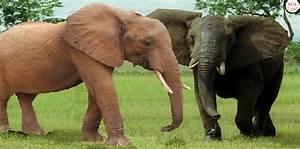
Label: elefante